Wallachian military forces

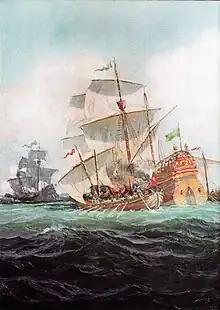
The of Michael the Brave at the Battle of Giurgiu, oil painting by

In 1711, Constantin Brâncoveanu deployed his army near the Moldavian border and waited for the Russian army. Due to the Voivode's hesitations, Toma Cantacuzino left with eight cavalry regiments to join with the Russians on 22 June. The Wallachian cavalry led by Toma took part in the siege of Brăila together with a Russian detachment led by General Carl Ewald von Rönne, an event which would lead to Brâncoveanu's arrest and execution.